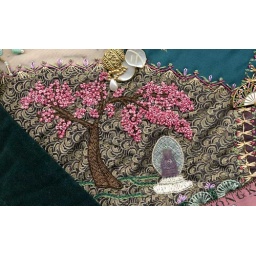
Vintage &amp;quot;Occupied Japan&amp;quot; glass buddha. Used three different shades of pink in needle to make cherry tree french knots.